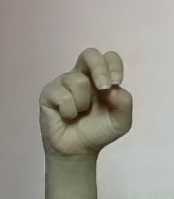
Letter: gaaf